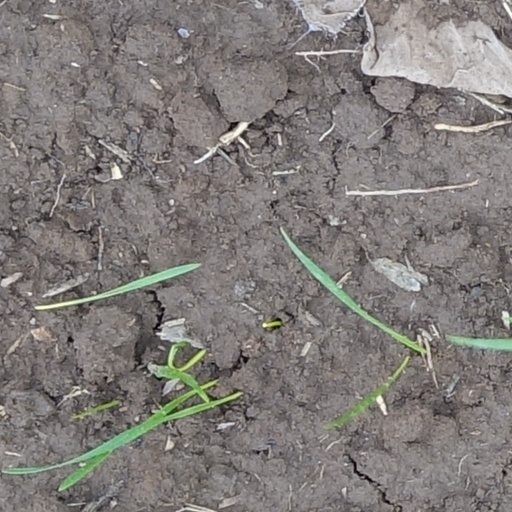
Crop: wheat